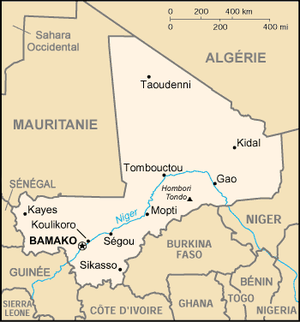
Cet article dresse une liste des villes maliennes les plus peuplées.
Le Mali, en forme longue la république du Mali, est un État d'Afrique de l'Ouest, frontalier de la Mauritanie à l'ouest, de l'Algérie au nord-nord-est, du Niger à l'est, du Burkina Faso et de la Côte d'Ivoire au sud-sud-ouest, de la Guinée au sud-ouest et du Sénégal à l'ouest-sud-ouest.